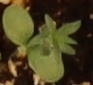
Label: Flax